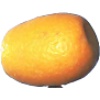
Label: Kumquats 1